Darmstadt Artists' Colony

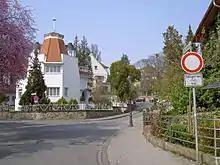
Wilhelm Deiters' House

The Ernst Ludwig House was built as a common atelier following plans drawn up by Joseph Maria Olbrich. Olbrich had worked as an architect and was the central figure in the group of artists, Peter Behrens having been involved at first only as a painter and an illustrator. The laying of the foundation stone took place on 24 March 1900. The atelier was both a worksite and a venue for gatherings in the artists' colony. In the middle of the main floor is the meeting room with paintings by Paul Bürck and there are three artist studios on each side of it. There are two underground artists' apartments and underground rooms for business purposes. The entrance is located in a niche that is decorated with gold-plated flower motifs. Two six-metre tall statues, "Man and Woman" or "Strength and Beauty", flank the entrance and are the work of Ludwig Habich. The artists' houses were grouped around the atelier. Towards the end of the 1980s, the building was rebuilt and turned into a museum about the Darmstadt Artists' Colony.